Basilica of Sant'Eufemia, Spoleto

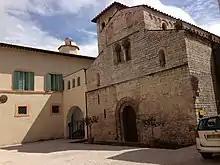
Facade of Sant'Eufemia

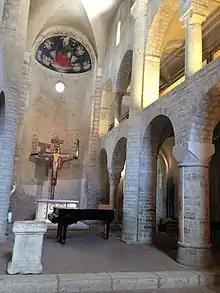
Romanesque-style interior nave

The church arose inside the walls of what once the palace of the Lombard-ruled Dukes of Spoleto, which became the archbishop's palace. The titular saint was said to have lived at this site. A church at the site is recalled as being present around the 8th to 9th centuries. A Benedictine monastery adjacent to the church dates to the 10th century. By the 12th-century, the church was encompassed by the Palazzo Vescovile.